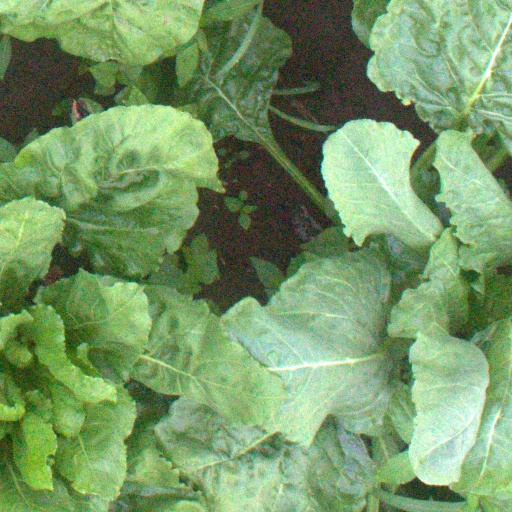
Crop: sugar beet